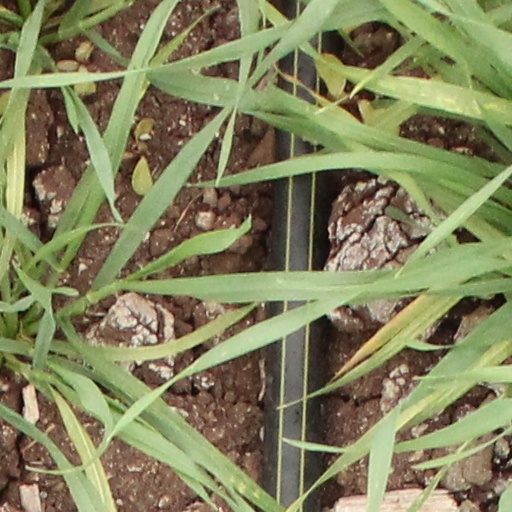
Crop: wheat